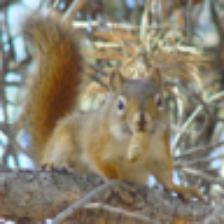
Label: NonHuman